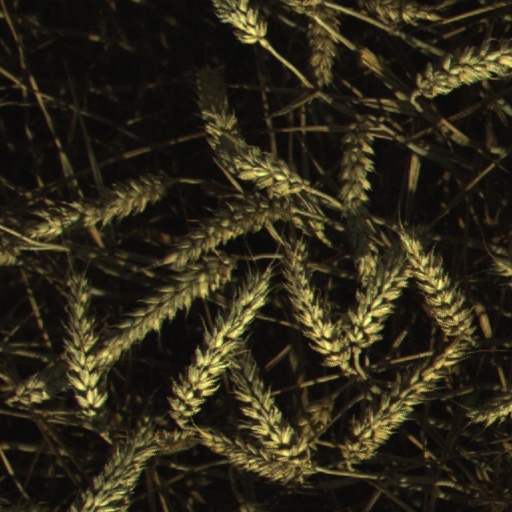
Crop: wheat